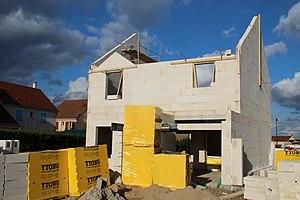
Chantiers de pavillons individuels à Ablis en France. This file was uploaded with Commonist.